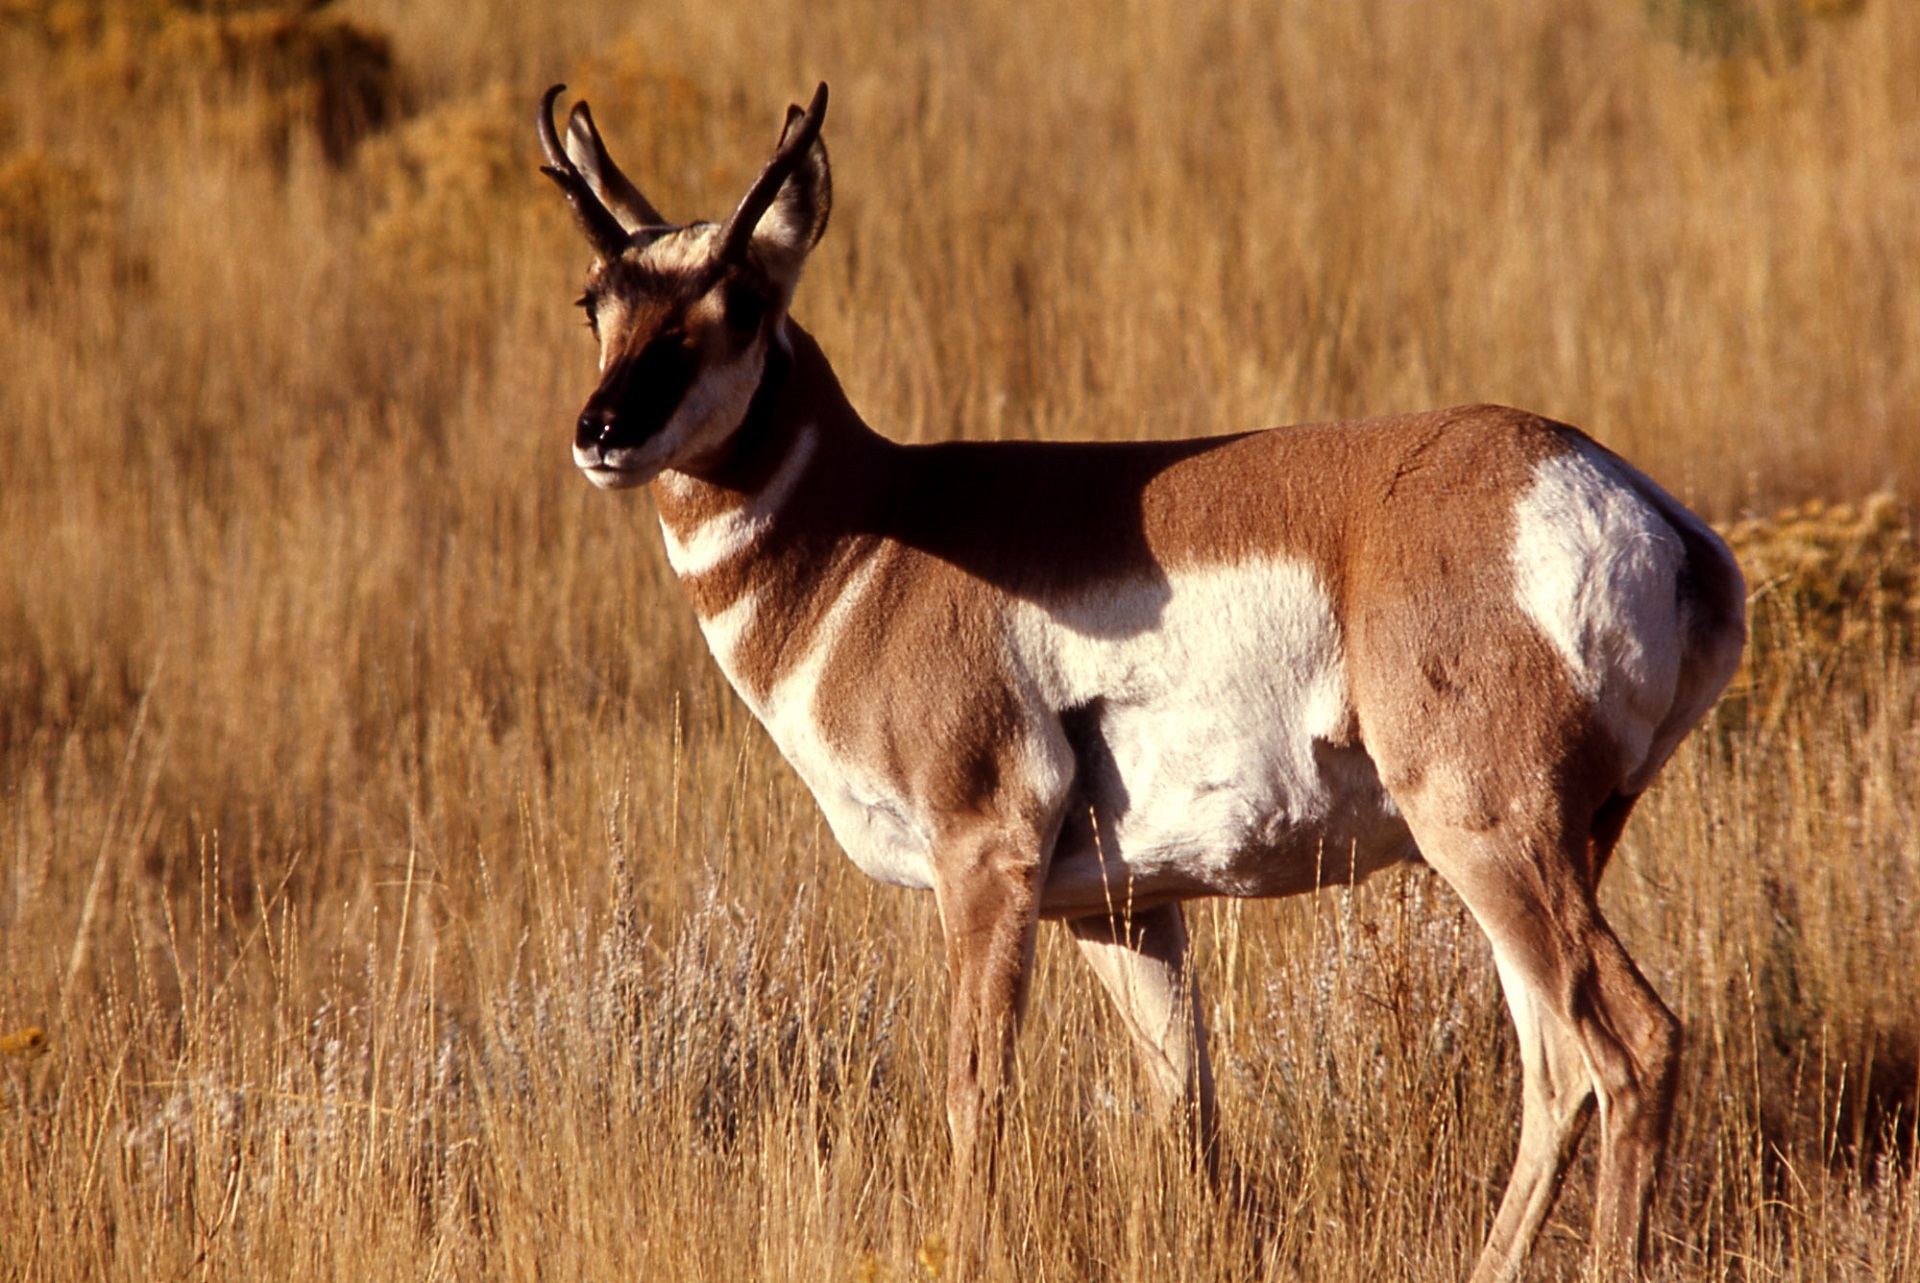
nature, wilderness, prairie, looking, male, wildlife, wild, horn, herd, mammal, national park, fauna, savanna, antelope, outdoors, gazelle, grassland, vertebrate, impala, antlers, kudu, buck, white tailed deer, springbok, pronghorn, gemsbok, cow goat family, hartebeest, giraffoidea